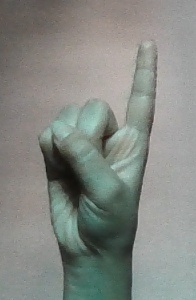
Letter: bb